James MacLaine

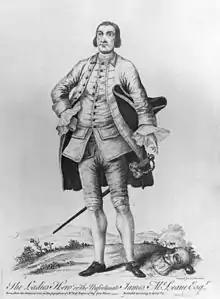

"Captain" James Maclaine (occasionally "Maclean", "MacLean", or "Maclane") (1724 – 3 October 1750) was an Irish man of a respectable presbyterian family who had a brief but notorious career as a mounted highwayman in London with his accomplice William Plunkett. He was known as "The Gentleman Highwayman" as a result of his courteous behaviour during his robberies, and obtained a certain kind of celebrity. Notoriously, he held up and robbed Horace Walpole at gunpoint: eventually he was hanged at Tyburn.